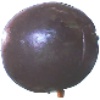
Label: Passion Fruit 1